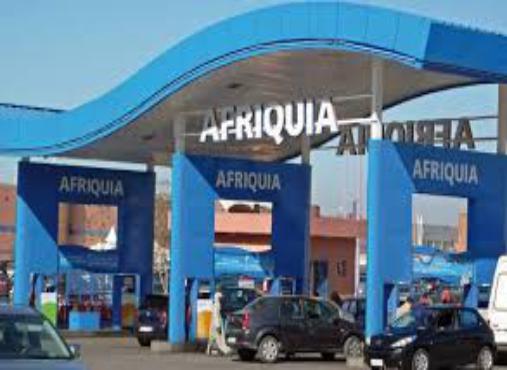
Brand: Afriquia
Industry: Others